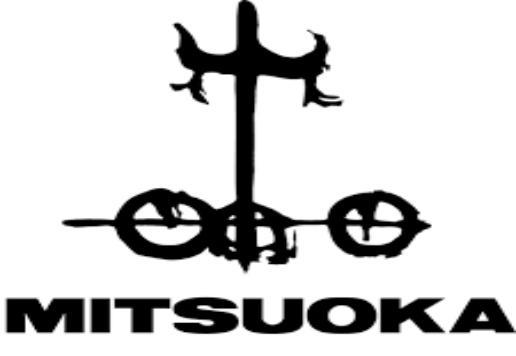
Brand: mitsuoka-1
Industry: Transportation